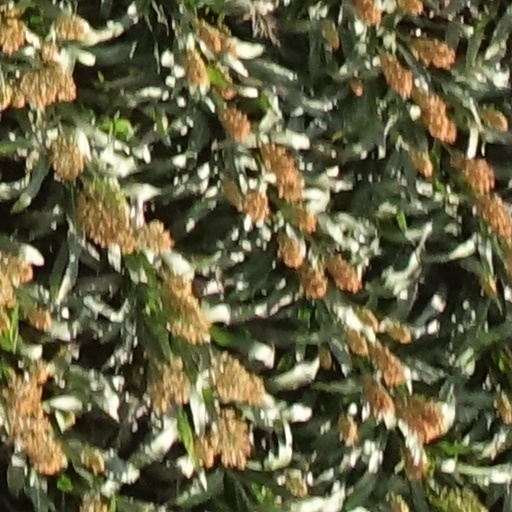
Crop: sorghum